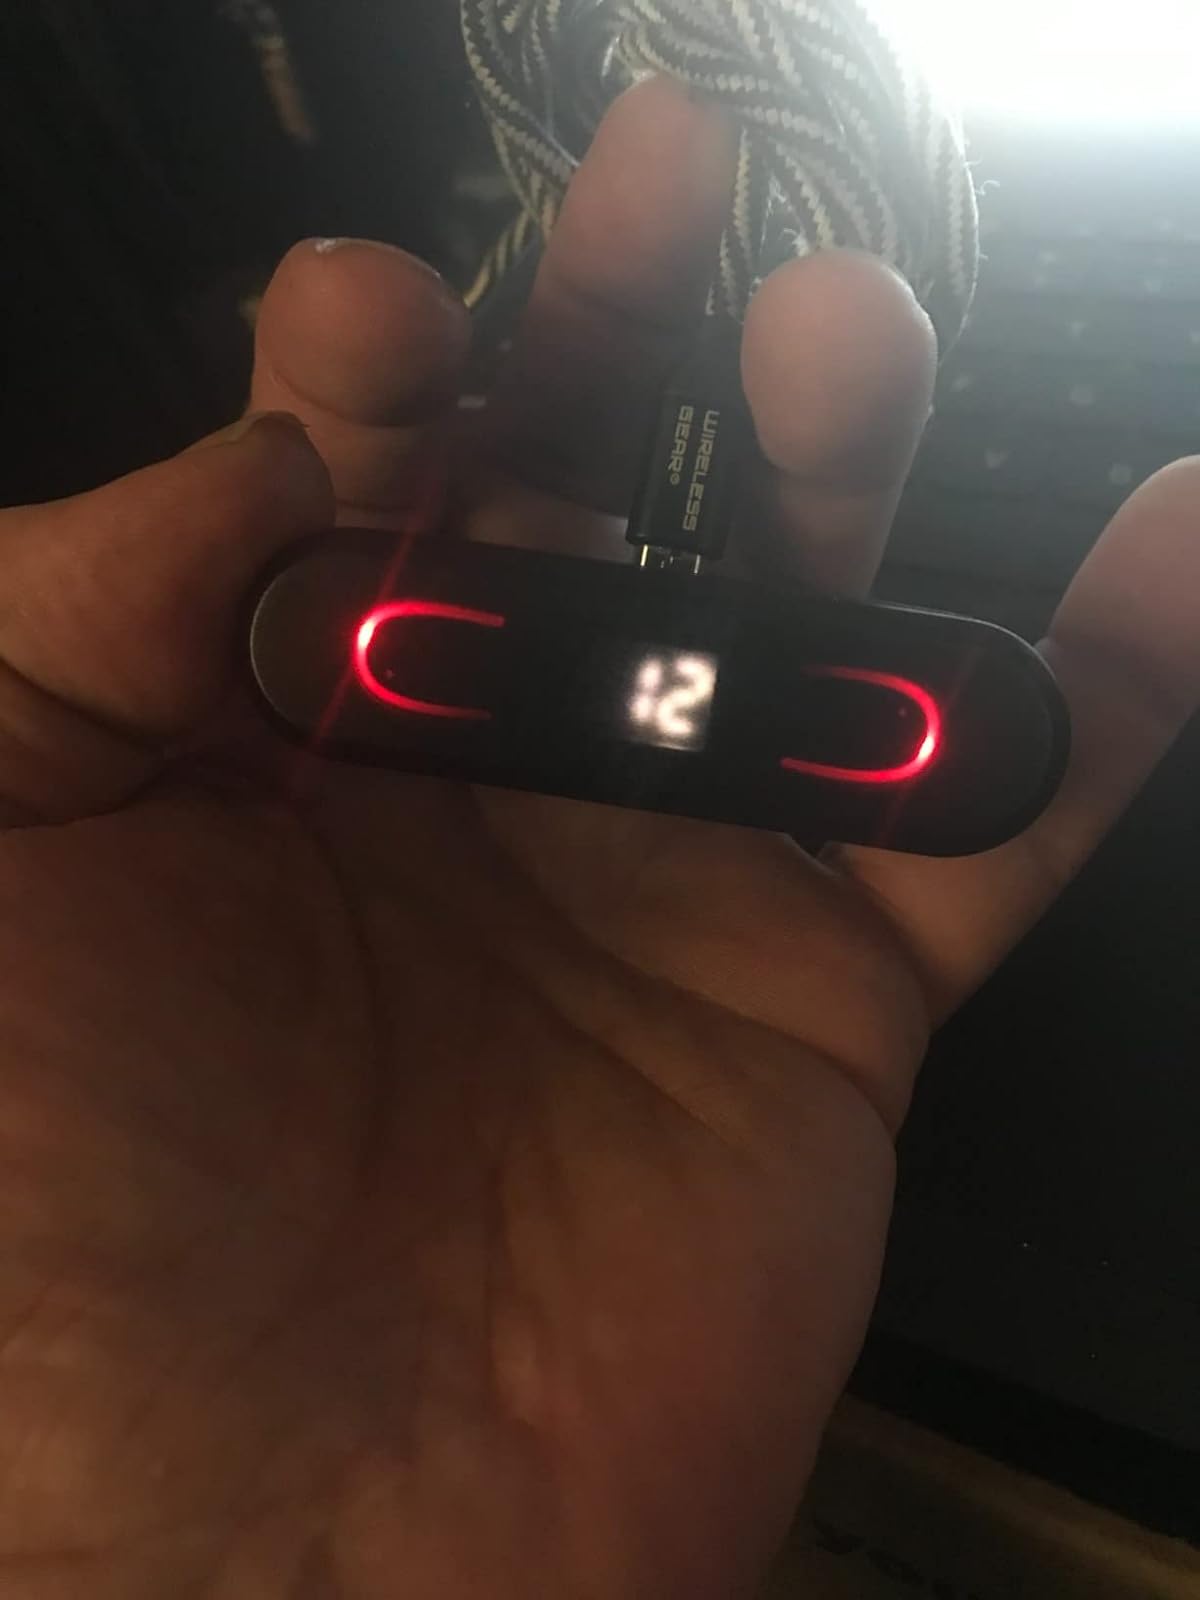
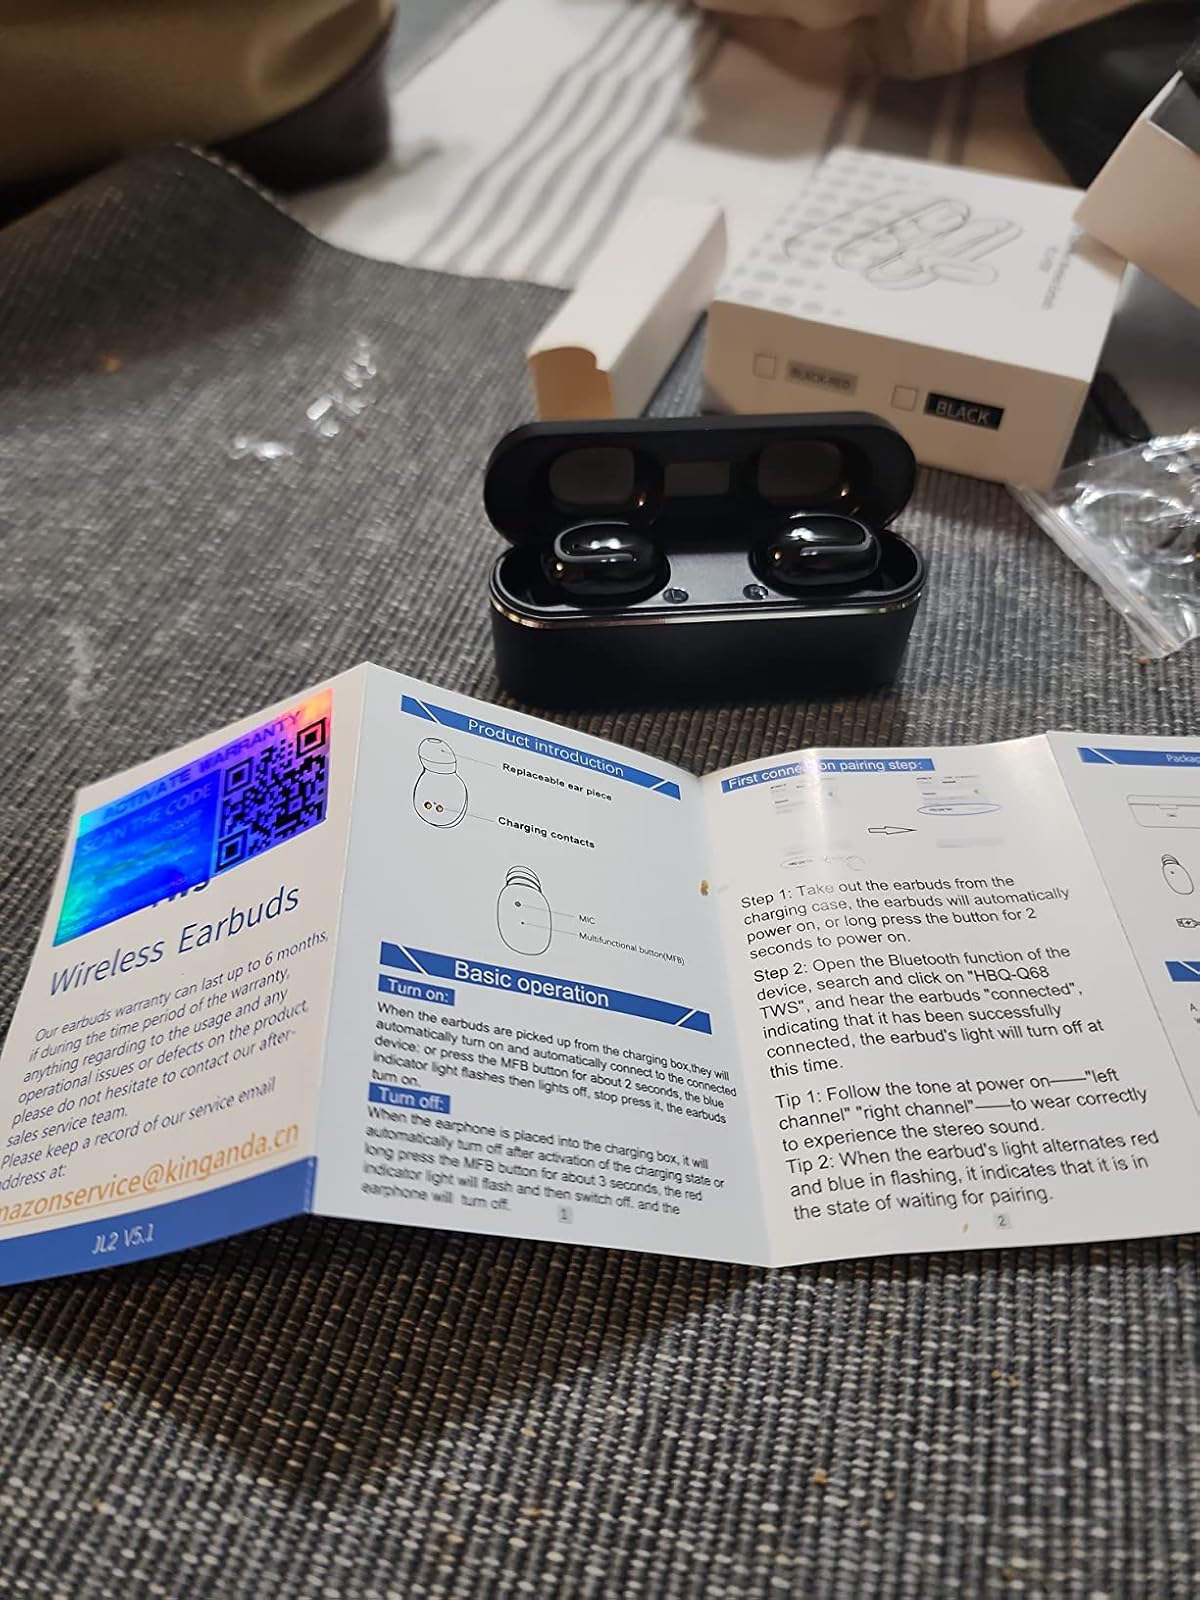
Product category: earbuds
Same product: yes